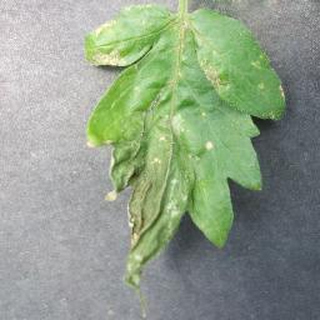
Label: tomato_late_blight